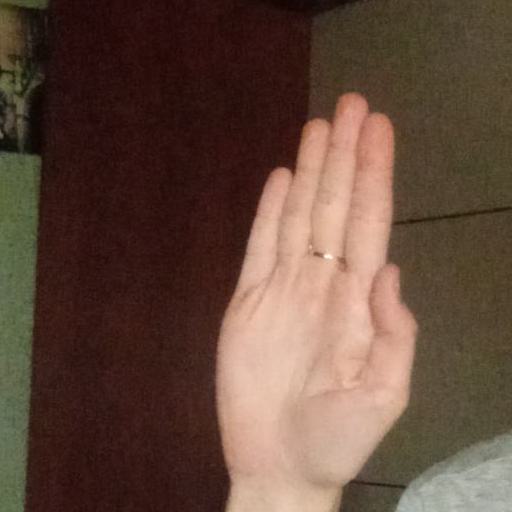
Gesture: stop